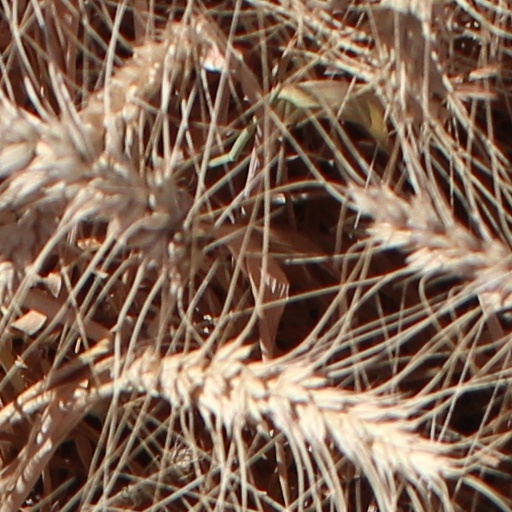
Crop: wheat